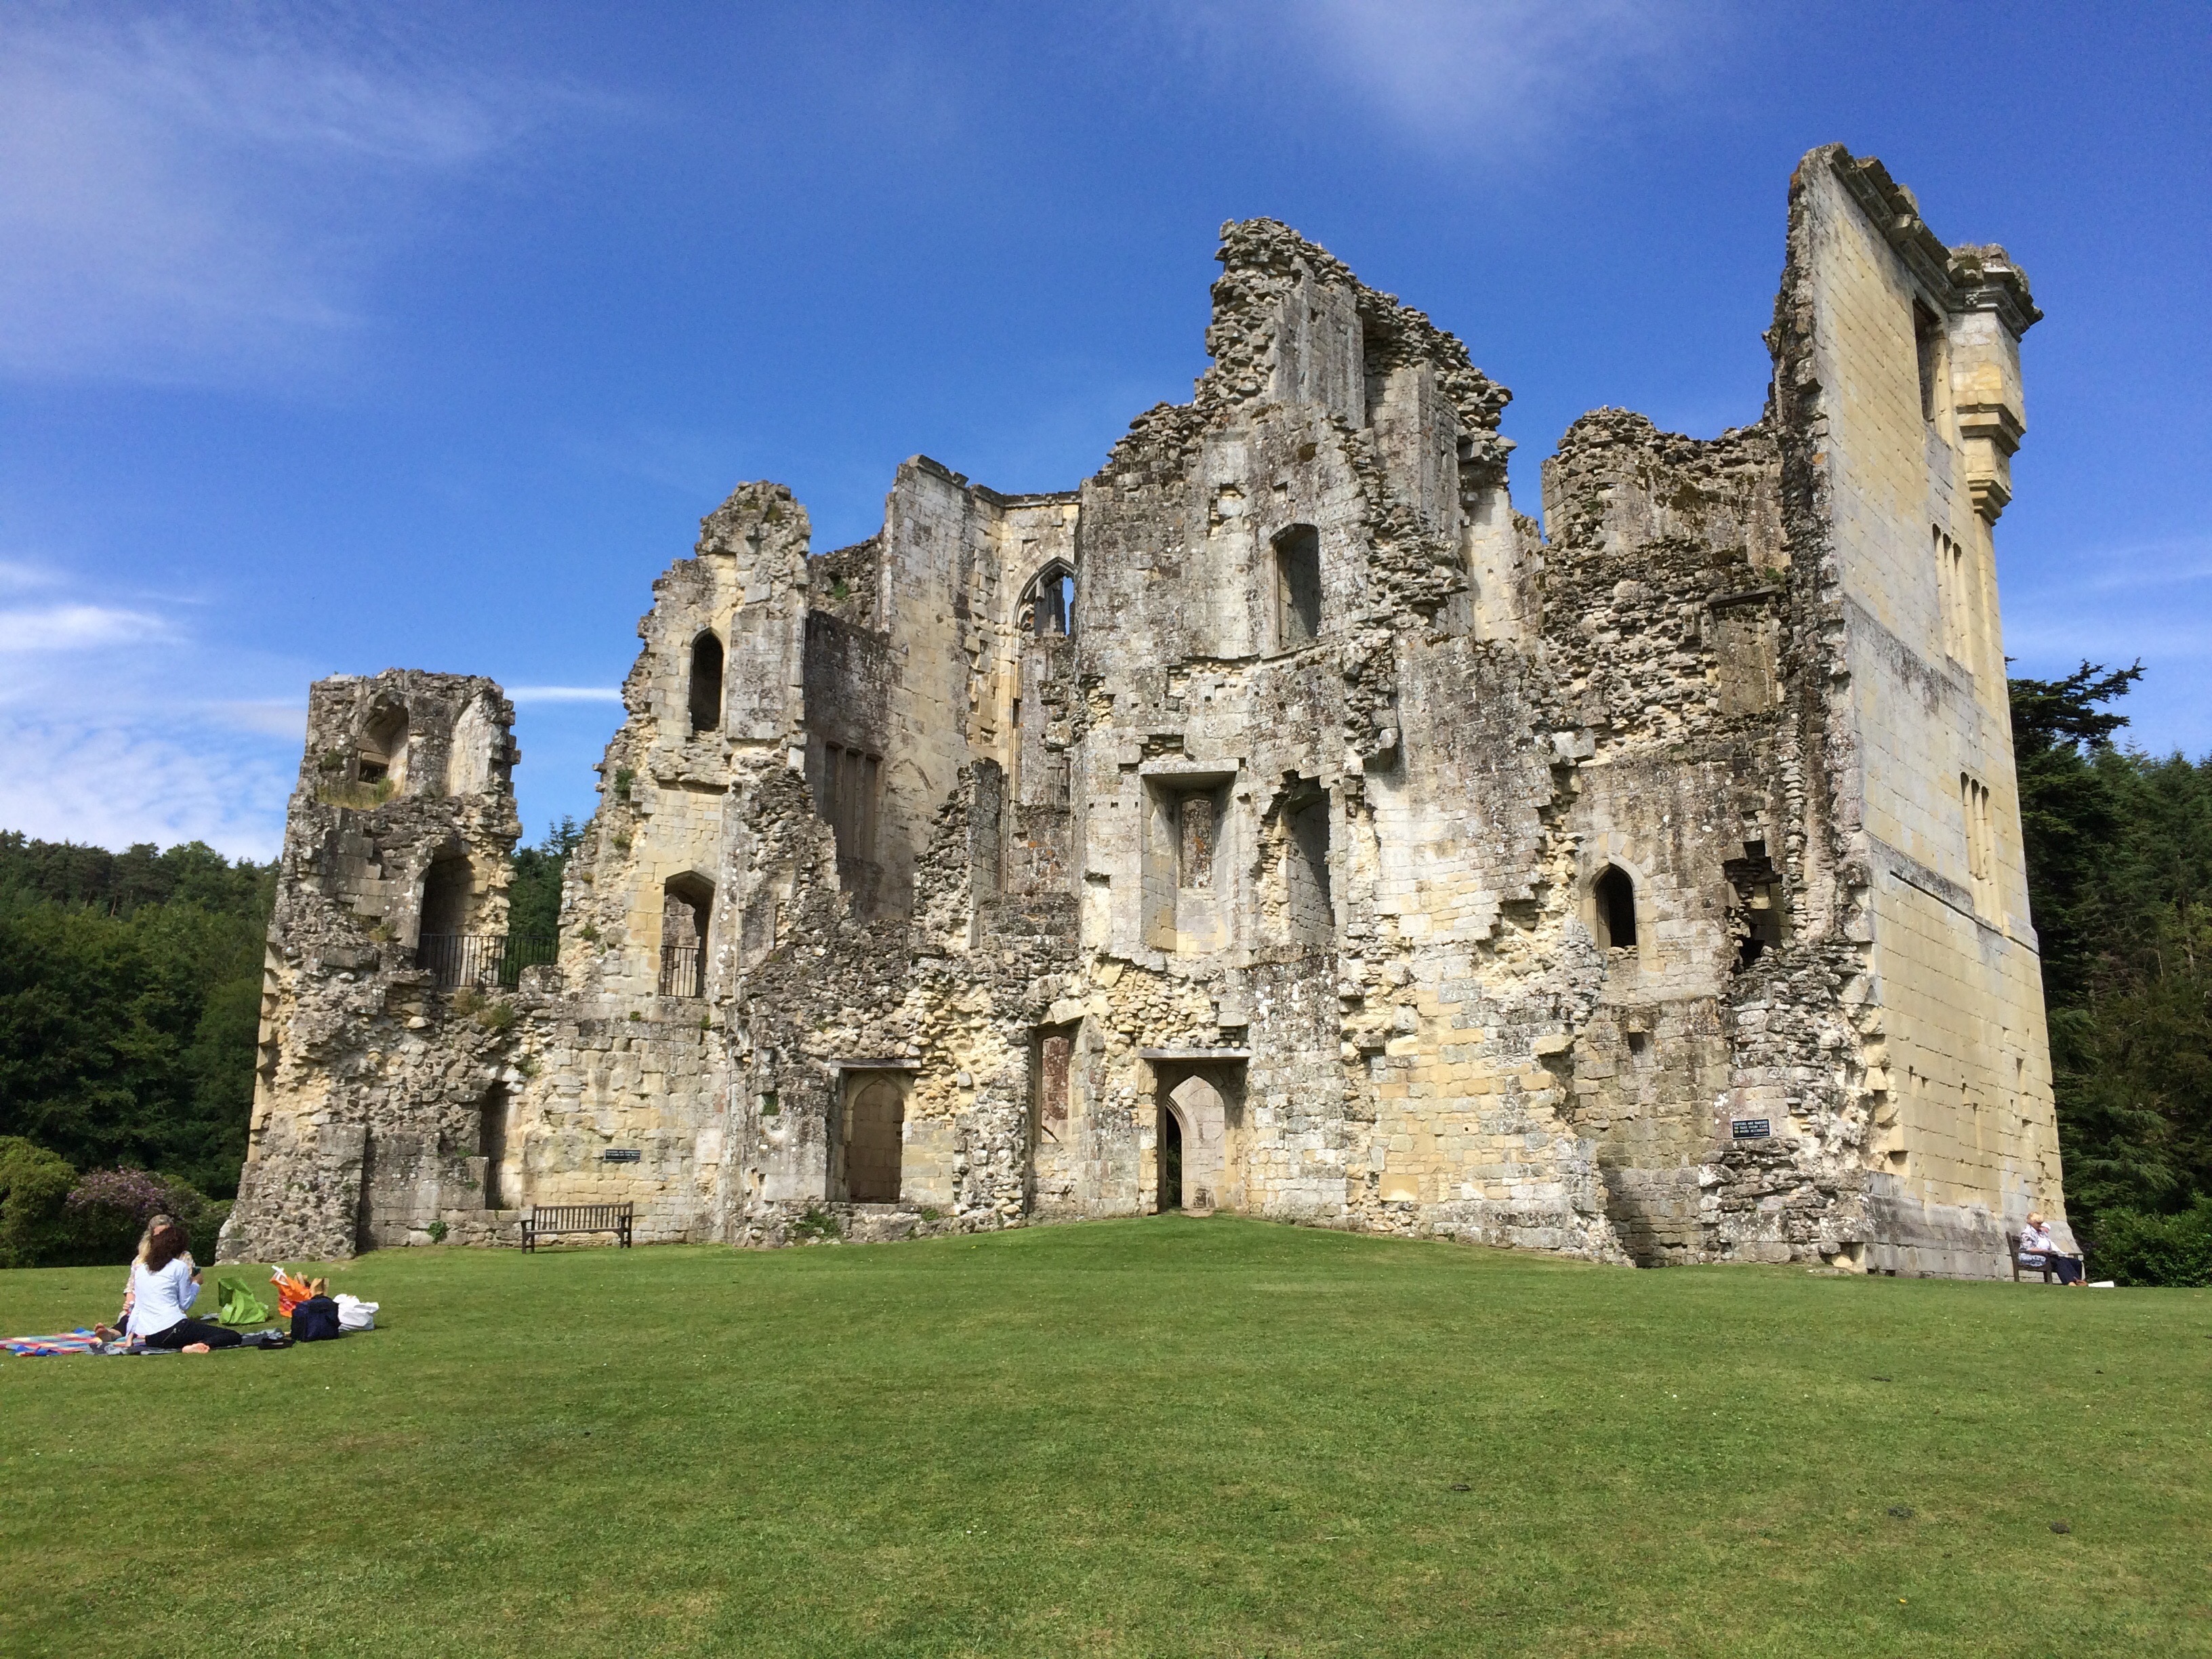
building, chateau, old, wall, castle, fortification, ruin, place of worship, blue sky, england, ruins, monastery, abbey, estate, historically, dorset, salisbury, archaeological site, old wardour castle, historic site, ancient history, spanish missions in california